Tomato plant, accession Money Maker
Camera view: tilt-top (135 deg); turntable rotation: 240 degrees
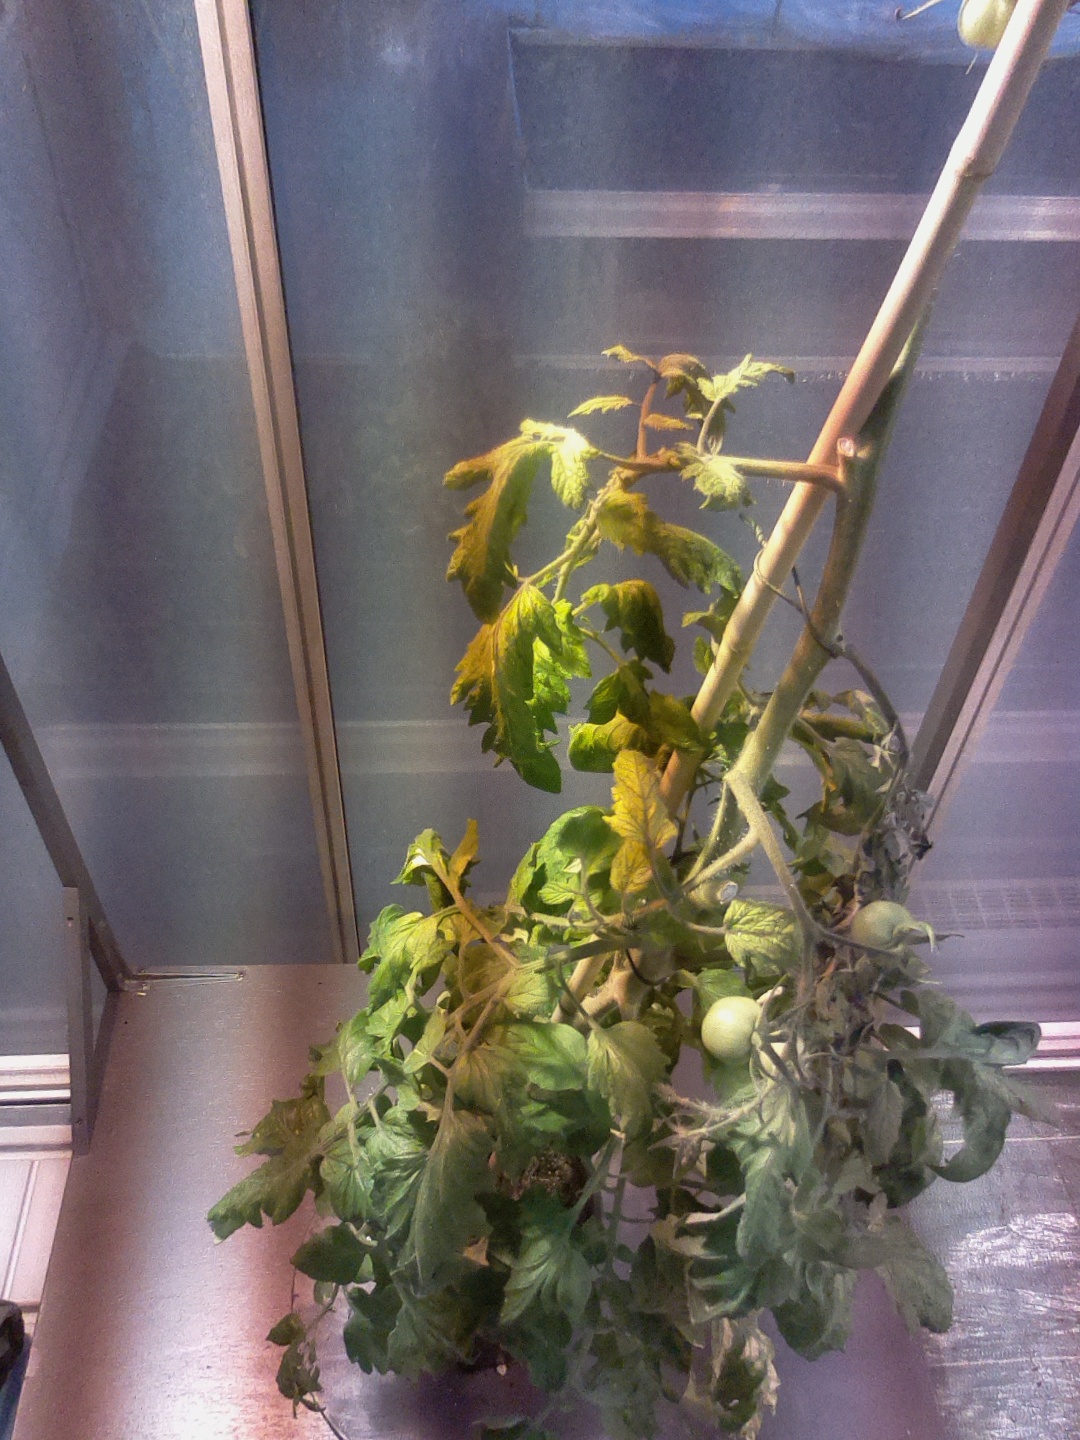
BBCH growth stage 76: 60%-70% of final fruit size